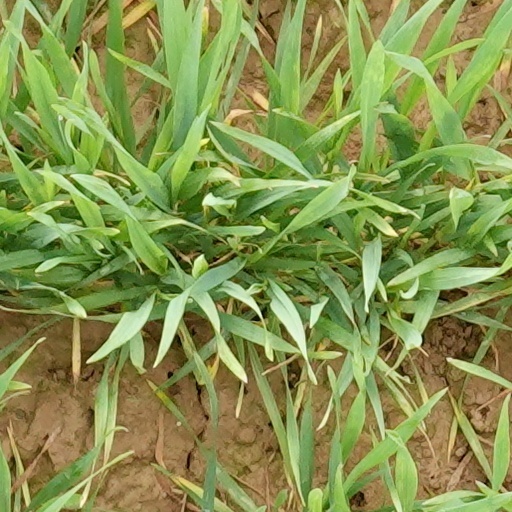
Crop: wheat